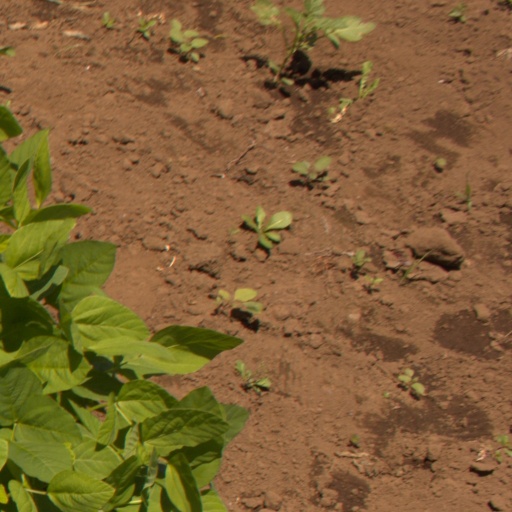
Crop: soybean